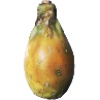
Label: cactus_fruit